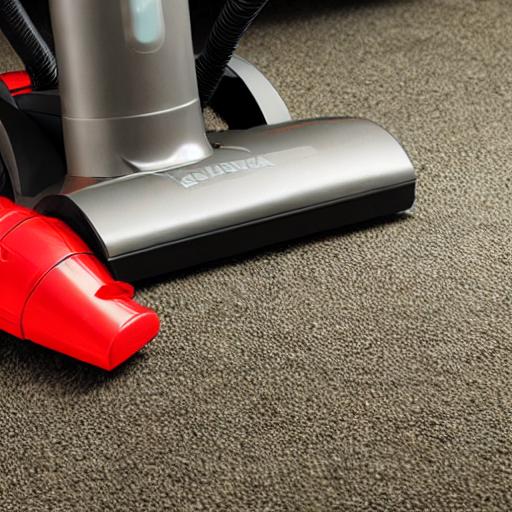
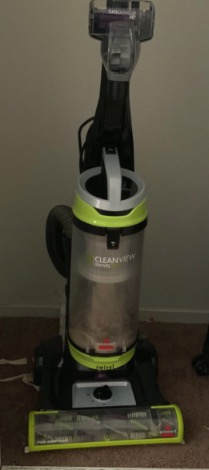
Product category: items_vacuum
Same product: no